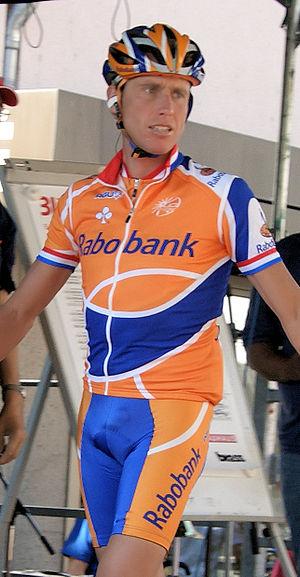
Michael Boogerd est un coureur cycliste néerlandais né le 28 mai 1972 à La Haye. Professionnel de 1994 à 2007, il a notamment remporté l'Amstel Gold Race et Paris-Nice en 1999, deux étapes du Tour de France et deux championnats des Pays-Bas sur route. À la fin de sa carrière, il a avoué s'être dopé, de 1997 à 2007. En 2015, il devient directeur sportif de l'équipe Roompot Oranje Peloton pour une année.